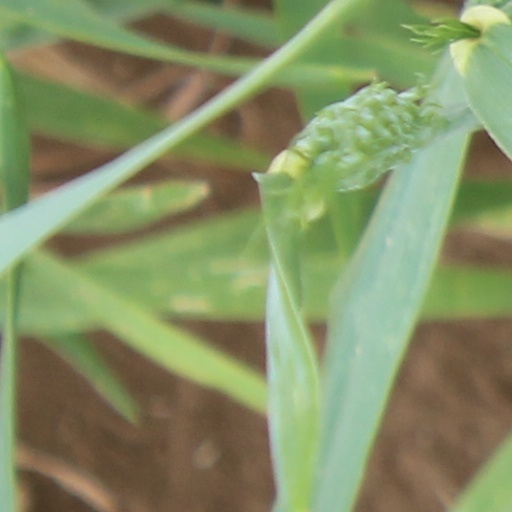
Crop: wheat